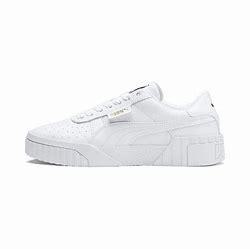
Brand: Puma
Model: Cali